Sesklo

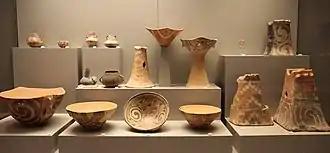
Sesklo and Dimini Late Neolithic Pottery 5300-4500 BC. Greek Prehistory Gallery, National Museum of Archaeology, Athens, Greece.

Ceramic decoration evolves to flame motifs toward the end of the Sesklo culture. Pottery of this "classic" Sesklo style also was used in Western Macedonia, as at Servia. That there are many similarities between the rare Asia Minor pottery and early Greek Neolithic pottery was acknowledged when investigations were made regarding whether these settlers could be migrants from Asia Minor, but such similarities seem to exist among all early pottery found in near eastern regions. The repertoire of shapes is not very different, but the Asia Minor vessels demonstrate significant differences.